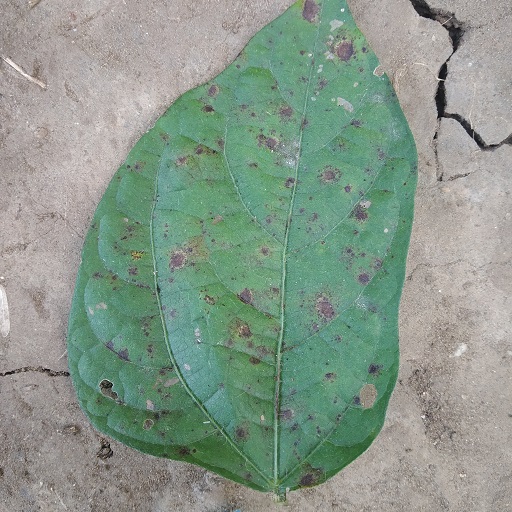
Label: Anthracnose